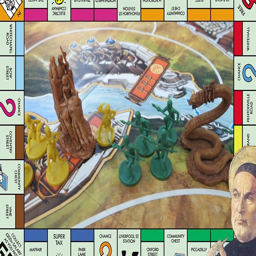
i figured i 'd put an actual good game on here .